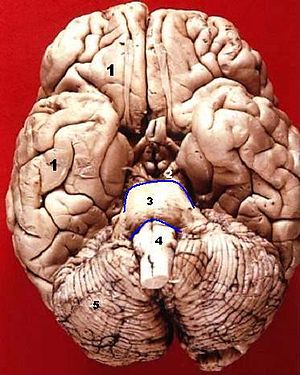
Mesencephalon
Inferiort vue af midthjernen (2), over (3)
Mesencephalon, eller midthjernen er en del af hjernen.